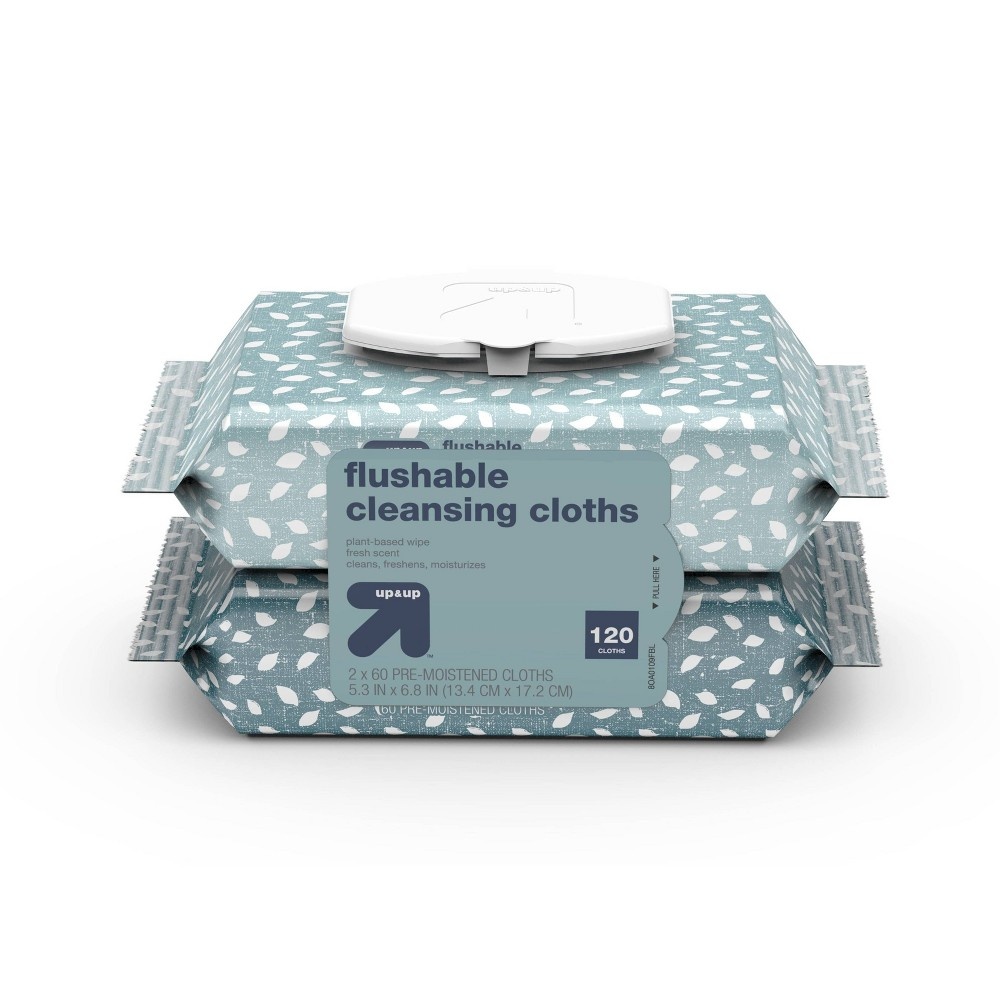
Flushable Cleaning Cloths - Fresh Scent - 2pk/60ct - up & up™
up & up™ scented flushable cleansing clothes are pre-moistened to clean and refresh better than dry bathroom tissue alone. In fact, they are proven to wipe away dirt and germs. These cloths are made with Micellar Water and enriched with Vitamin E and aloe, they are hypoallergenic, ultra-soft and strong. These wipes are made with Advanced Flushable Technology from 100% plant-based materials. With the FSC Certification you can feel confident that the fibers are from responsible sources. Safe for well-maintained sewers and septics.* Keep out of reach of children. For external use only. Warning: To avoid risk of choking and suffocation, keep wipes, plastic bags and plastic containers away from babies, children and pets. Scent: Fresh Health Facts: Paraben-Free, Aluminum-Free, Dye-Free Disposability: Flushable Sustainability Claims: Cruelty-Free, Plant-Based Package Quantity: 2 Industry or Government Certifications: Forest Stewardship Council Certified Number of units per package: 60 Features: Flip-Top Lid, Premoistened
Brand: up & up
Category: Baby & Toddler > Diapering > Baby Wipes > Flushable Baby Wipes